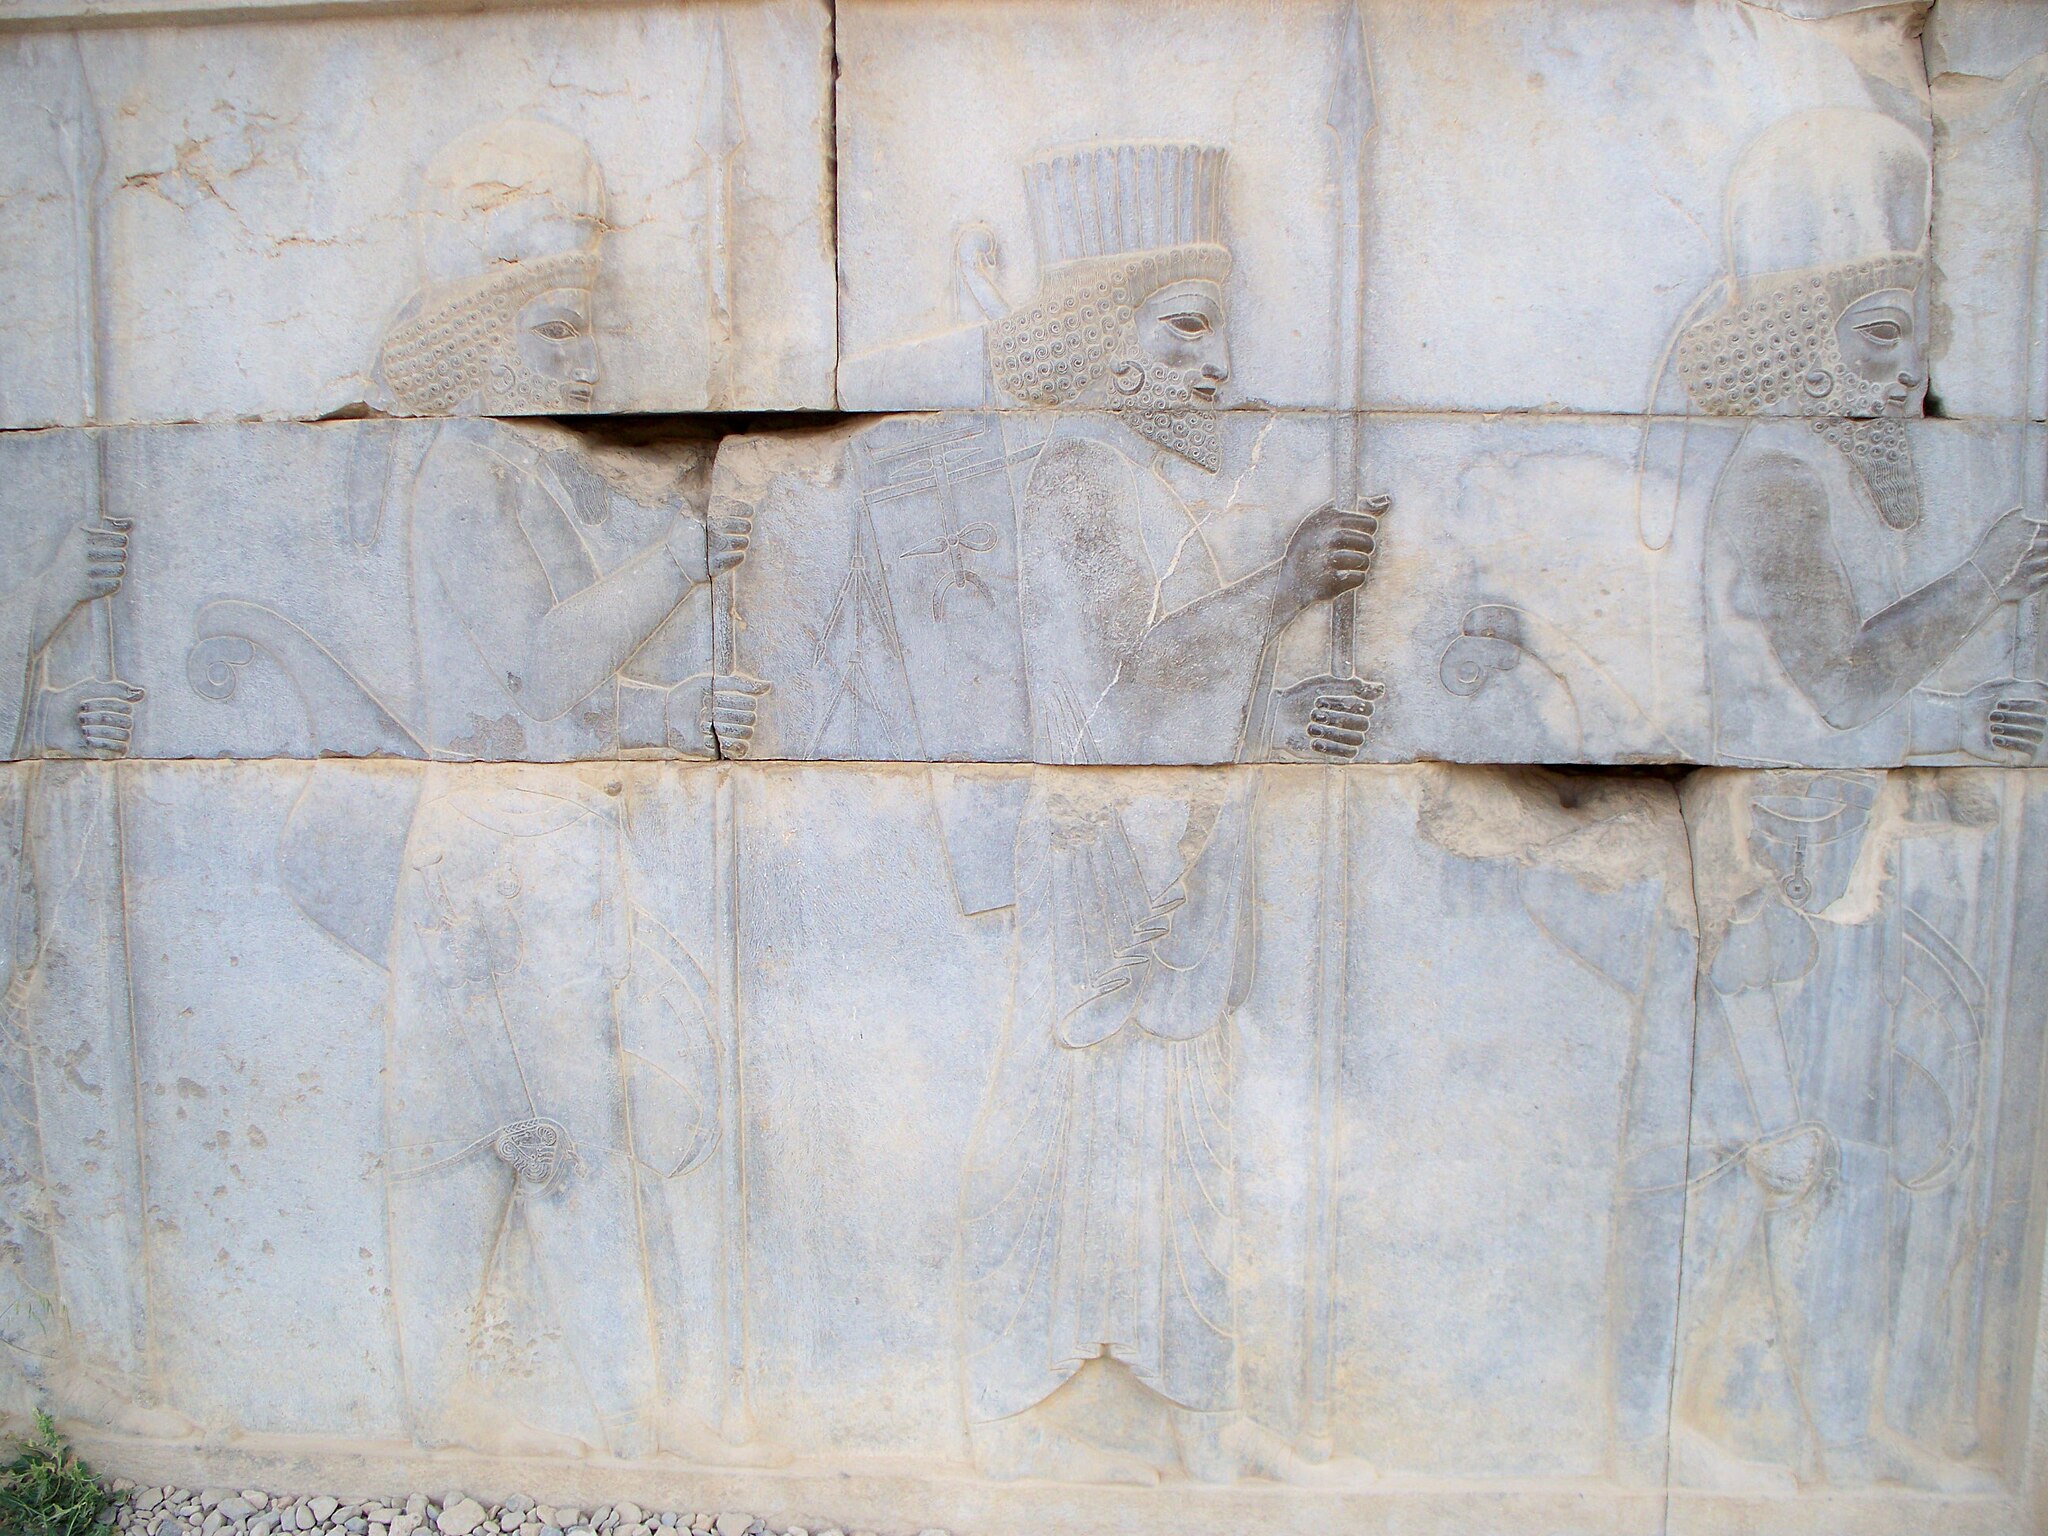
Title: Persepolis, Iran (28189631024)
Description: Are you dreaming of visiting Iran? See Ancient Persepolis? I will be glad to talk about this topic in the messenger www.messenger.com/t/zametki Мечтаешь посетить Иран? Увидеть Древний Персеполис? Буду рад пообщаться на эту тему в мессенжере www.messenger.com/t/zametki
Date: 2008-01-01 12:05
Categories: Reliefs of Achaemenid warriors in Persepolis, Flickr images reviewed by FlickreviewR 2, 2008 in Persepolis, Northern staircase of Tripylon, Photographs by Sasha India